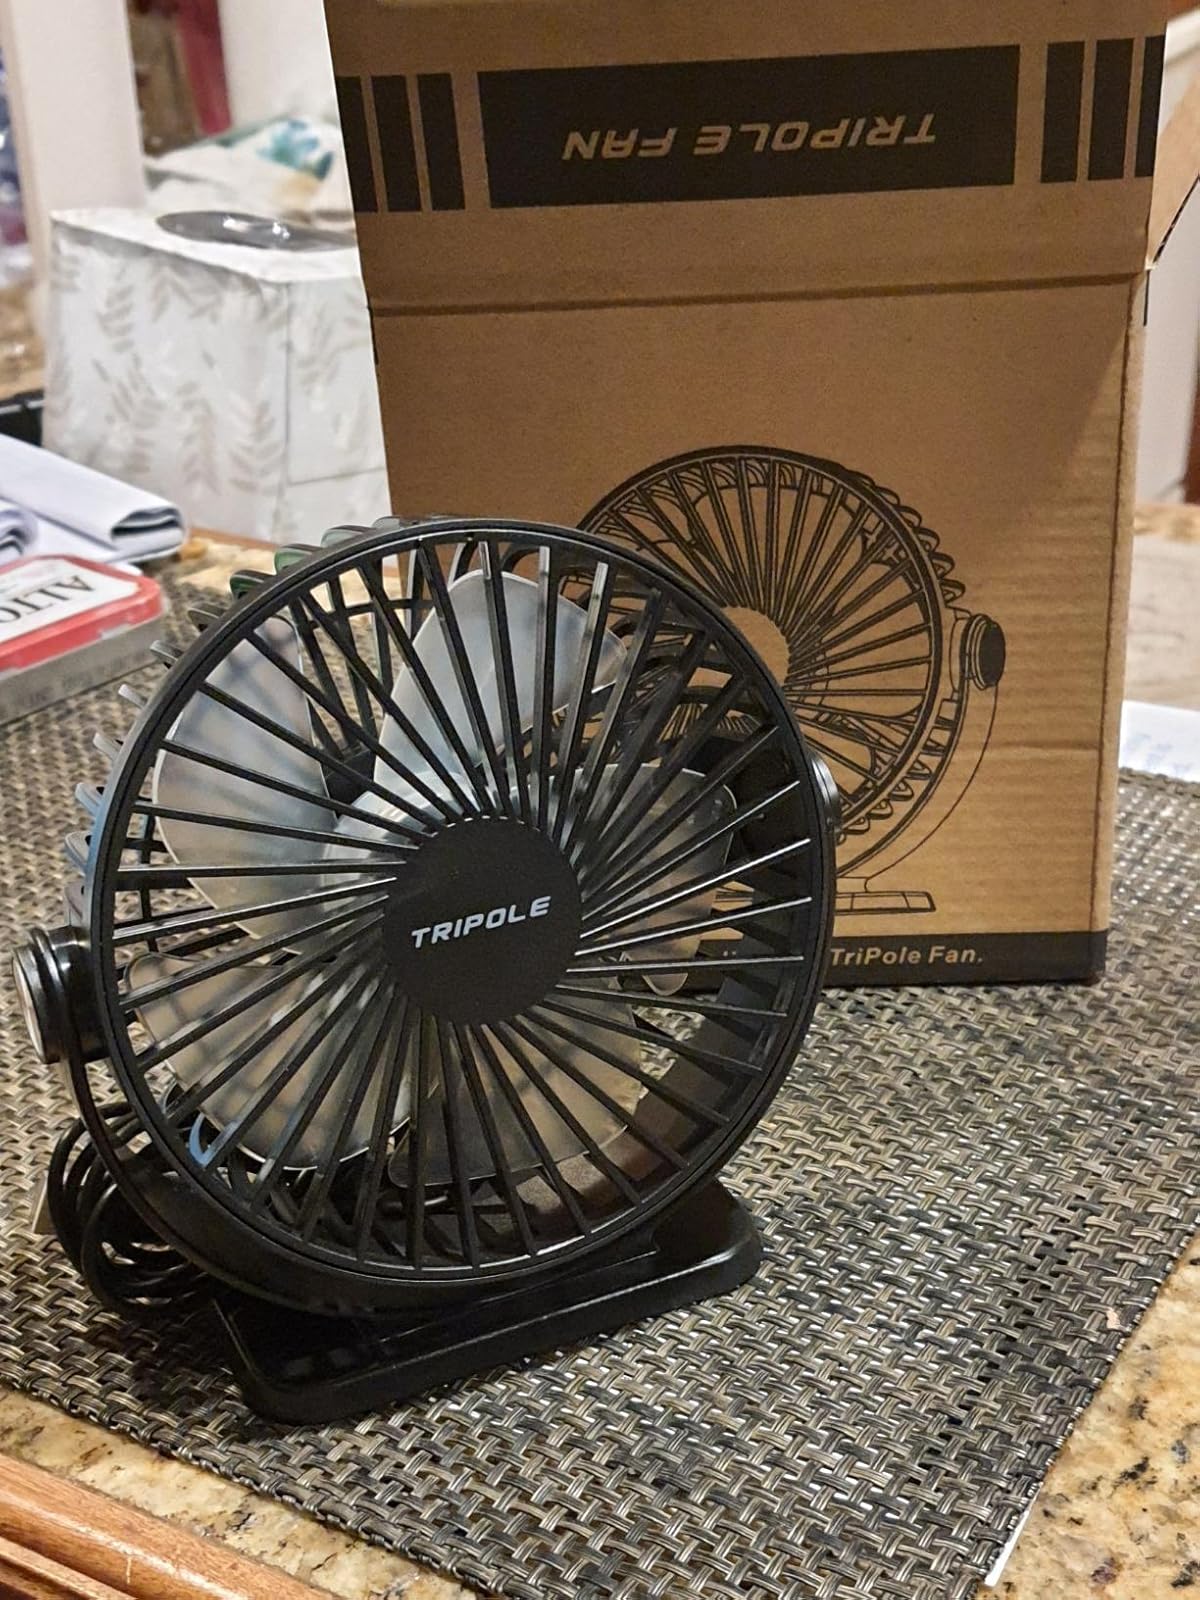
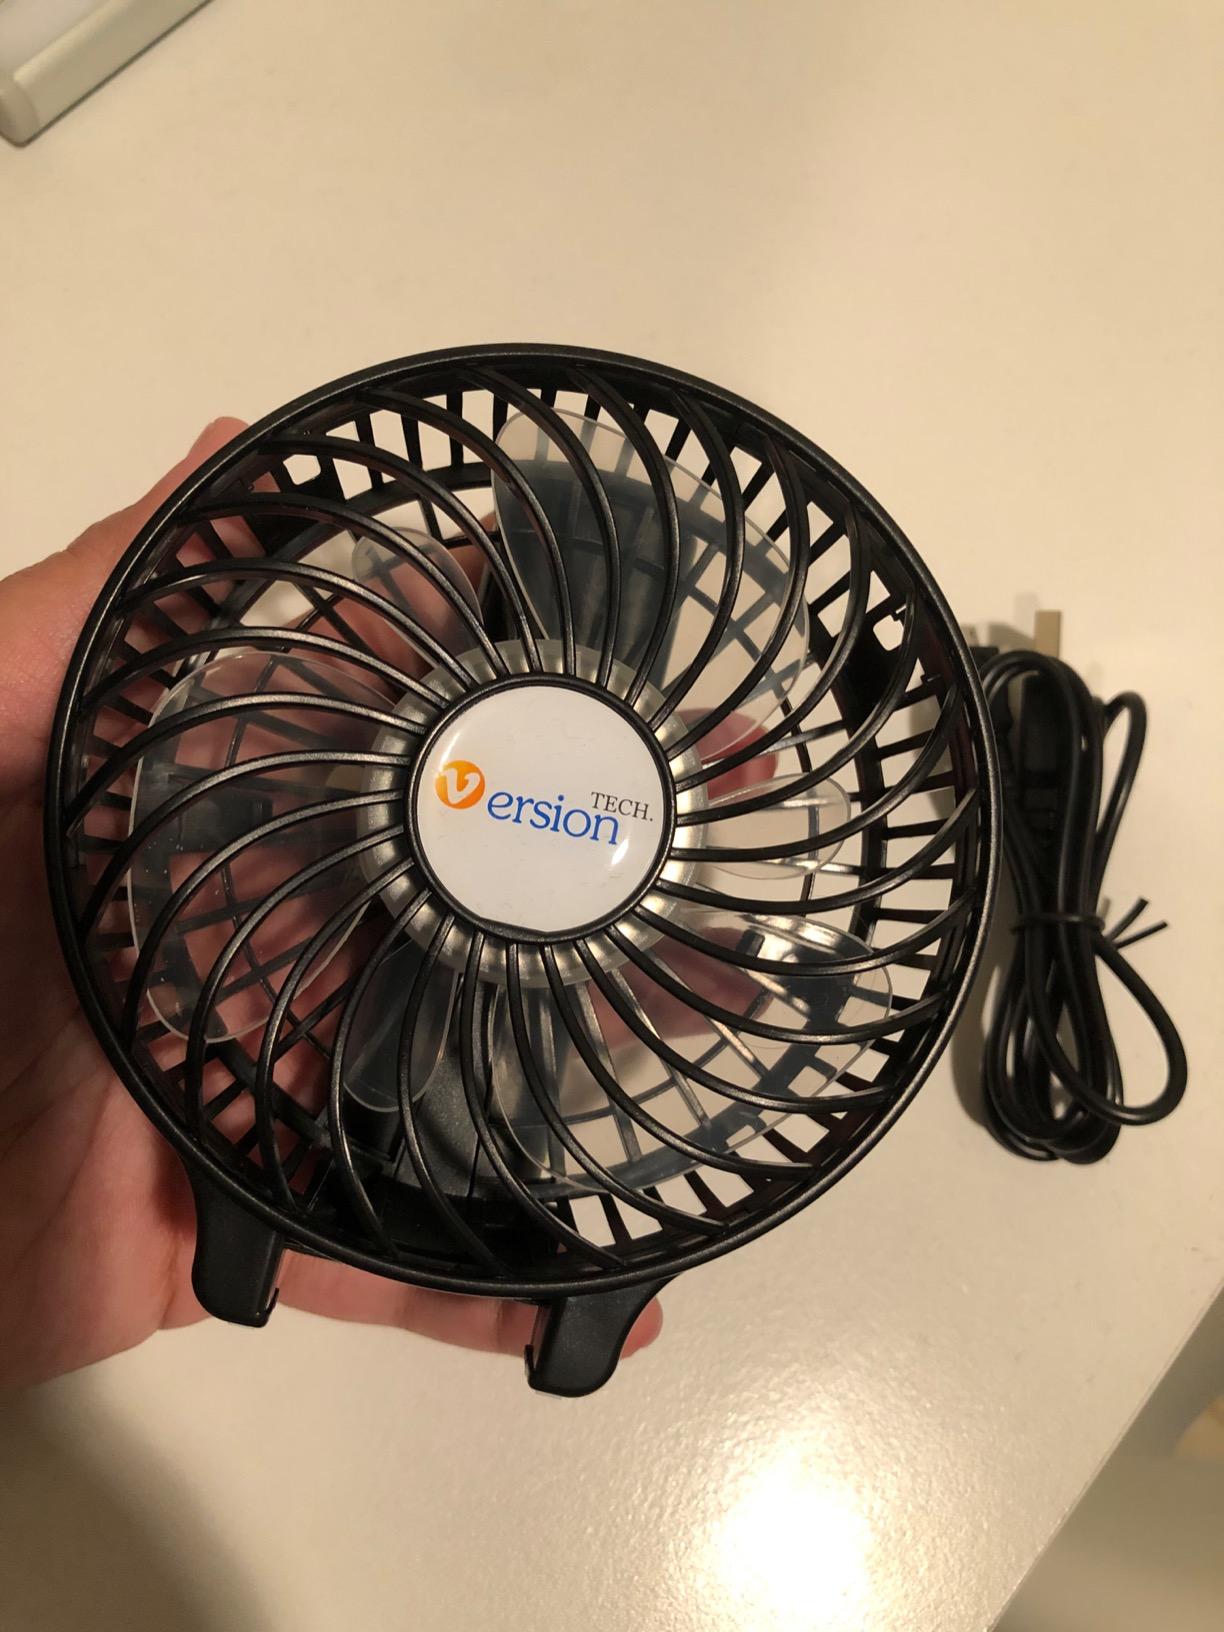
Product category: fan
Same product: no